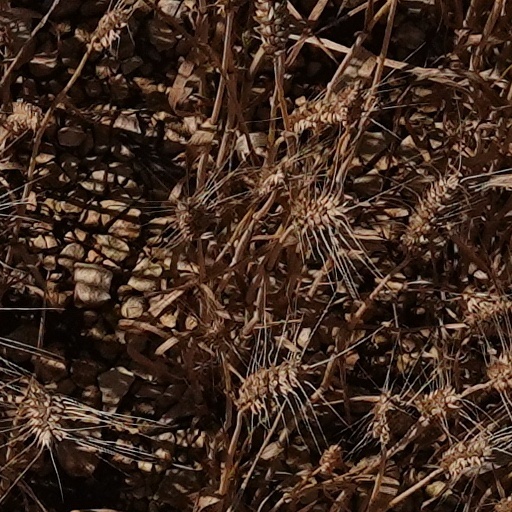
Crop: wheat